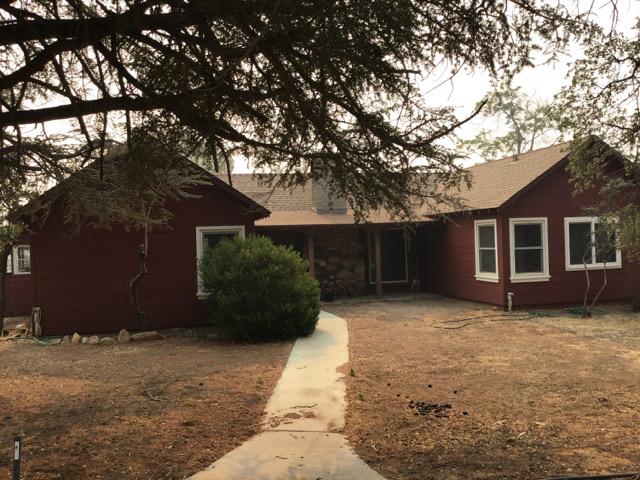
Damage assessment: no_damage